Henry Leach

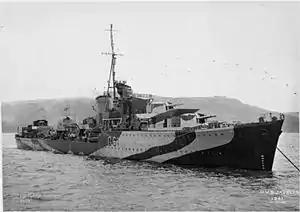
The destroyer in which Leach served as the navigating officer during the Second World War

Leach was promoted to lieutenant in October 1943. Leach was in command of the "A" turret and he was involved in the Battle of the North Cape in December 1943. In autumn 1944, he was posted to as the navigating officer. During his posting on "Javelin", a mutiny broke out whilst Leach was the duty officer: he "conducted himself well under difficult circumstances" and, after the mutiny was put down, the captain and first lieutenant were re-appointed. Leach was given the position as first lieutenant and the ship was transformed within a few weeks.